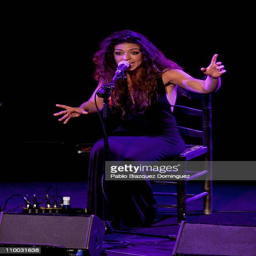
person performs live during concert